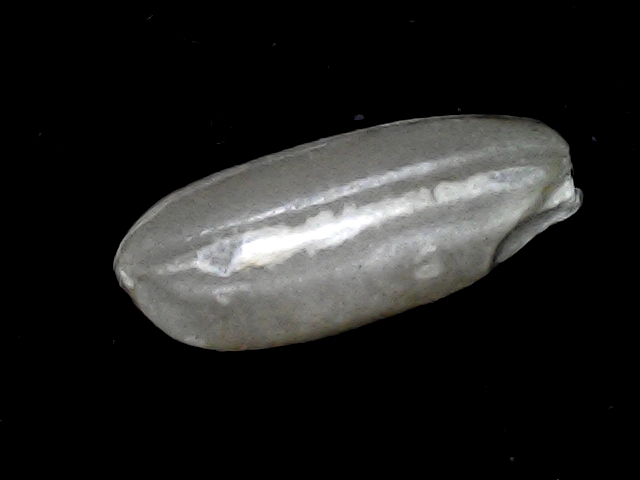
Rice variety: BD51